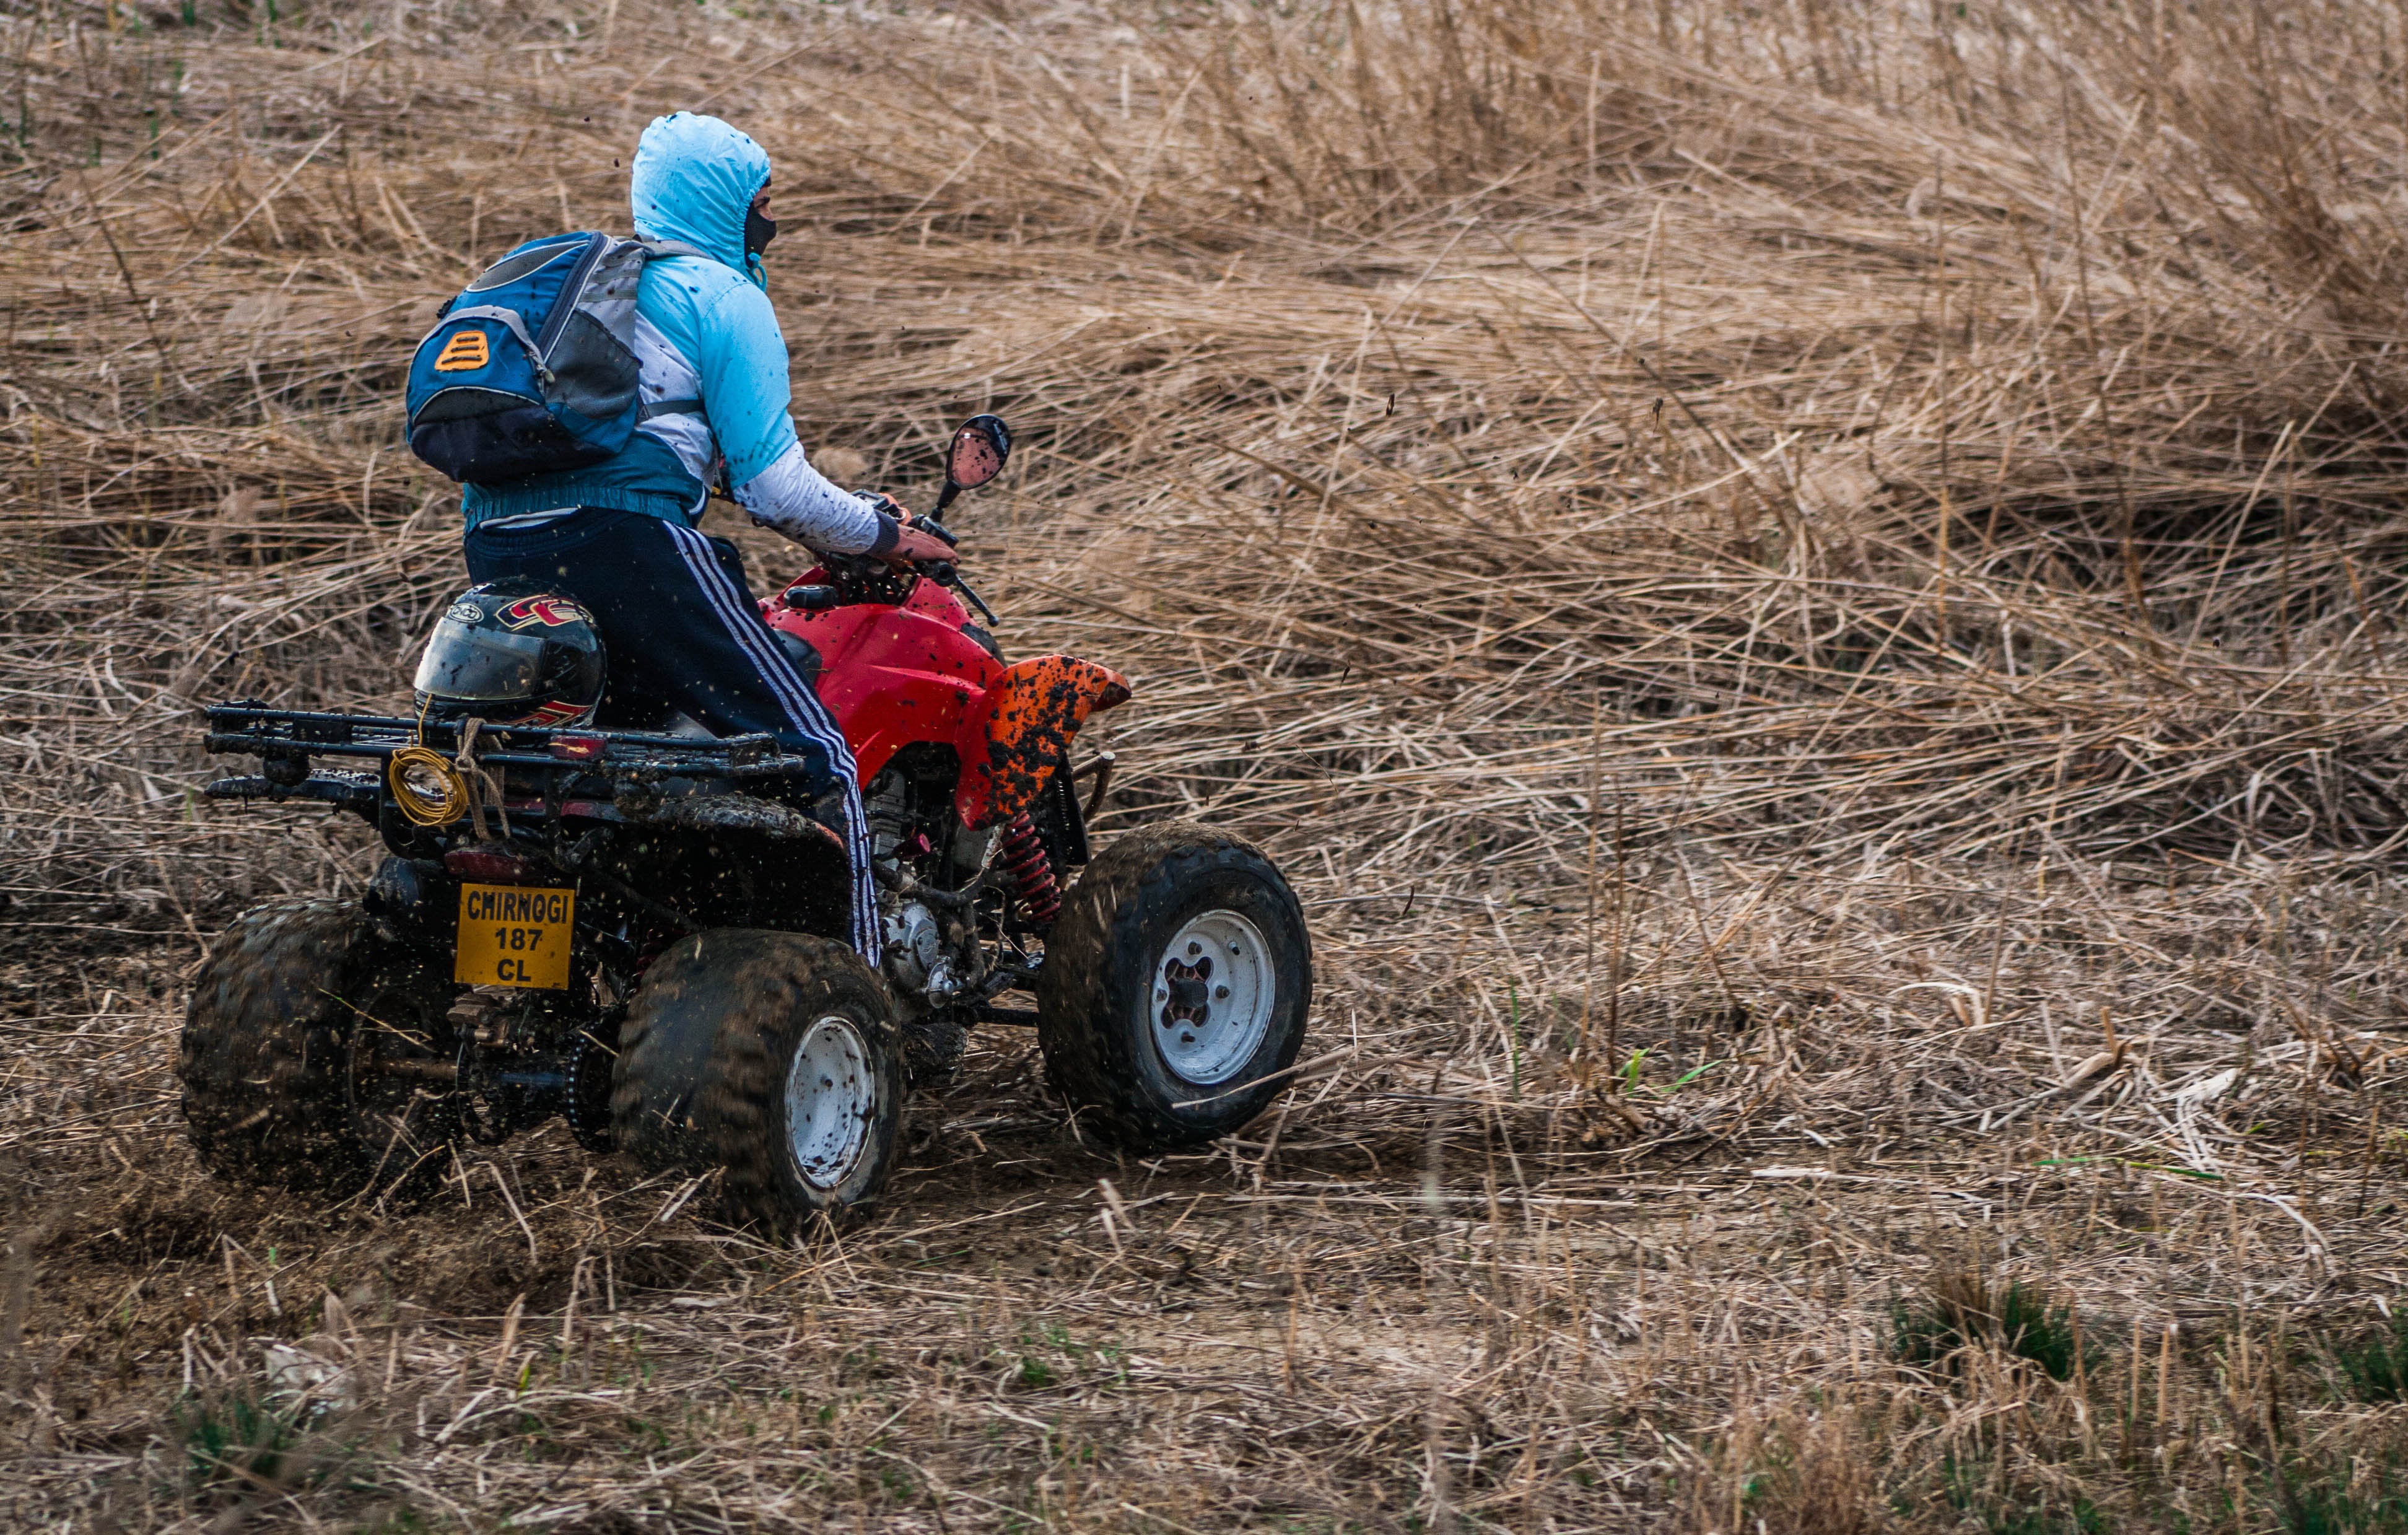
grass, sand, field, boy, vehicle, mud, soil, dust, fun, sports, racing, cane, engines, motorsport, all terrain vehicle, off roading